National Lampoon's Dorm Daze 2

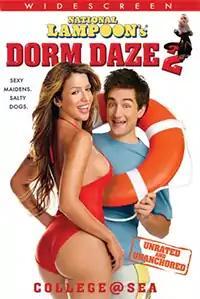
DVD cover

National Lampoon's Dorm Daze 2: College @ Sea is a 2006 American direct-to-video American mystery comedy film and the sequel to "National Lampoon Presents Dorm Daze" (2003). Chris Owen and Danielle Fishel reprised their roles from the original along with Tony Denman, James DeBello, Patrick Cavanaugh, Marieh Delfino, Jennifer Lyons, and Gable Carr. Added to the ensemble are Vida Guerra, Charles Shaughnessy, Richard Riehle, Jasmin St. Claire, Oren Skoog and Justin Whalin. The film was directed by the brothers David and Scott Hillenbrand and written by long-time collaborators Patrick Casey and Worm Miller.